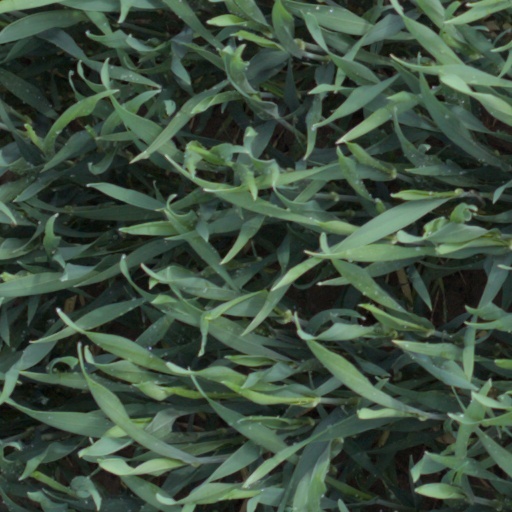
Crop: wheat